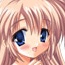
Portrait style: Anime Portrait